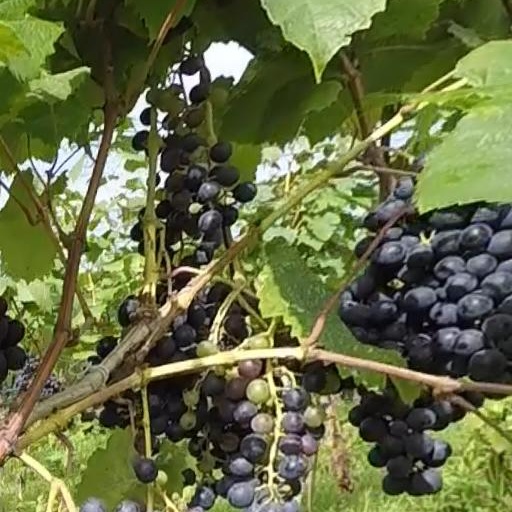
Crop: grape